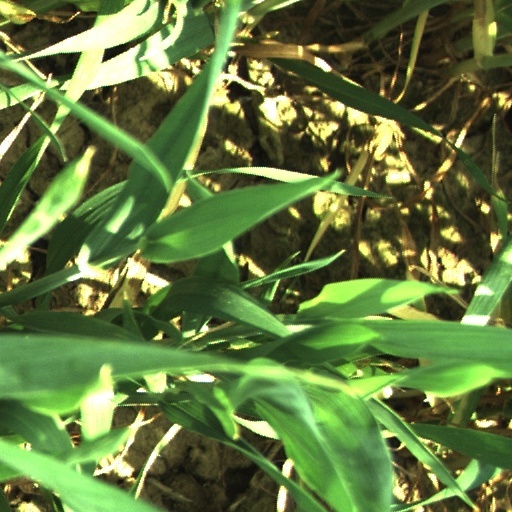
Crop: wheat